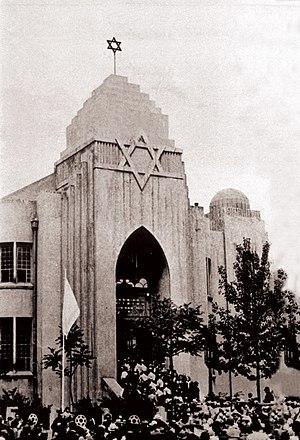
La présence juive en Chine est mal connue mais est attestée à différentes époques, le plus souvent par des missionnaires chrétiens qui se font témoins de leurs mœurs et croyances, et tentent à l’occasion de les évangéliser.